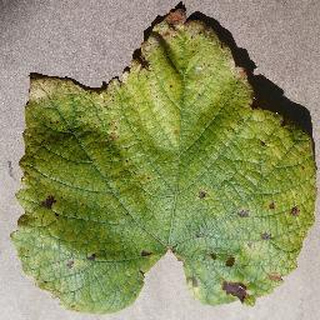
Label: grape_leaf_blight